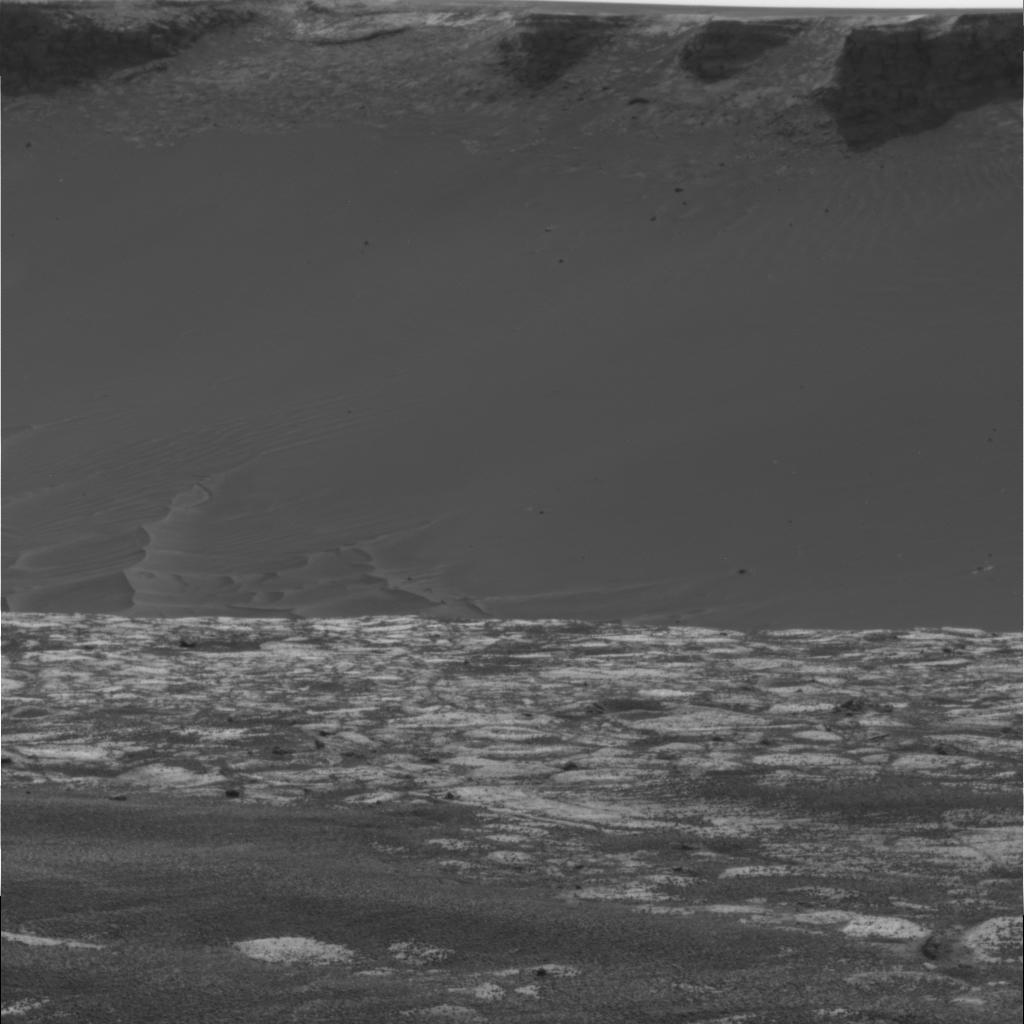
Surface features visible: Rock Outcrops, Dunes/Ripples, Soil, Spherules, Distant Vista